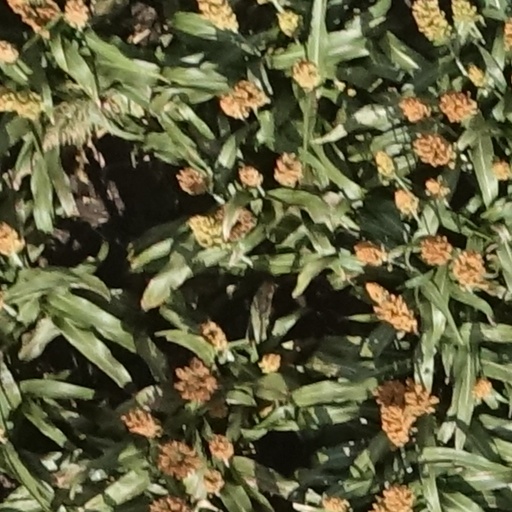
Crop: sorghum